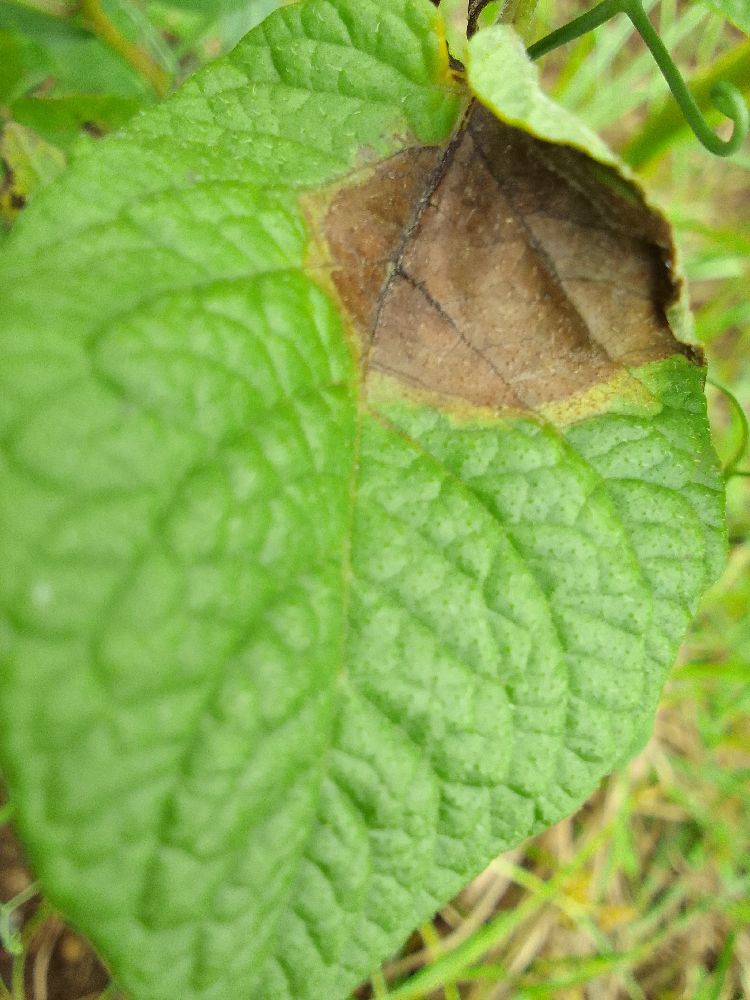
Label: Late blight